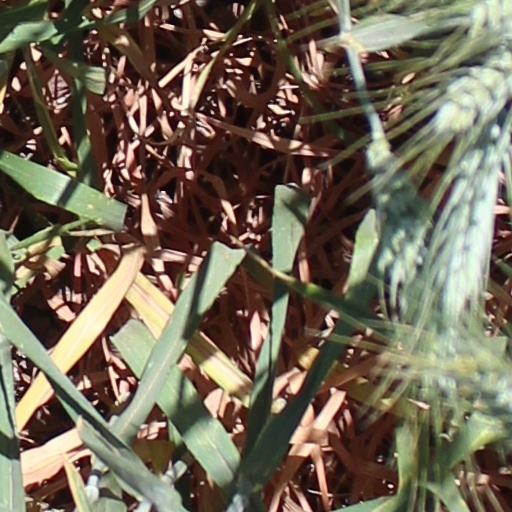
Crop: wheat